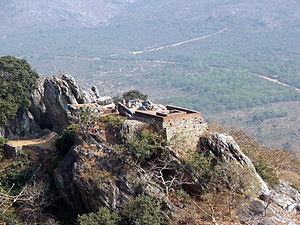
Le pic des Vautours ou pic sacré de l’Aigle est une montagne de la ville de Rajgir, dans le district de Nālandā, État du Bihar, en Inde.
Le district de Nalanda est un district de l'état du Bihar en Inde.
Rajgir راجگیر, qui signifie « résidence royale », est une ville indienne du district de Nalanda dans l'État du Bihar en Inde.